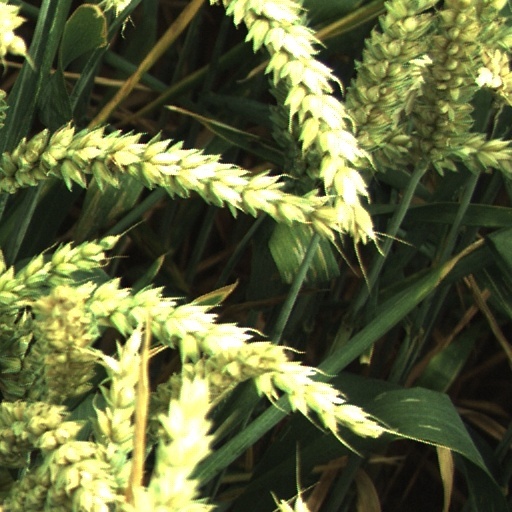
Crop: wheat